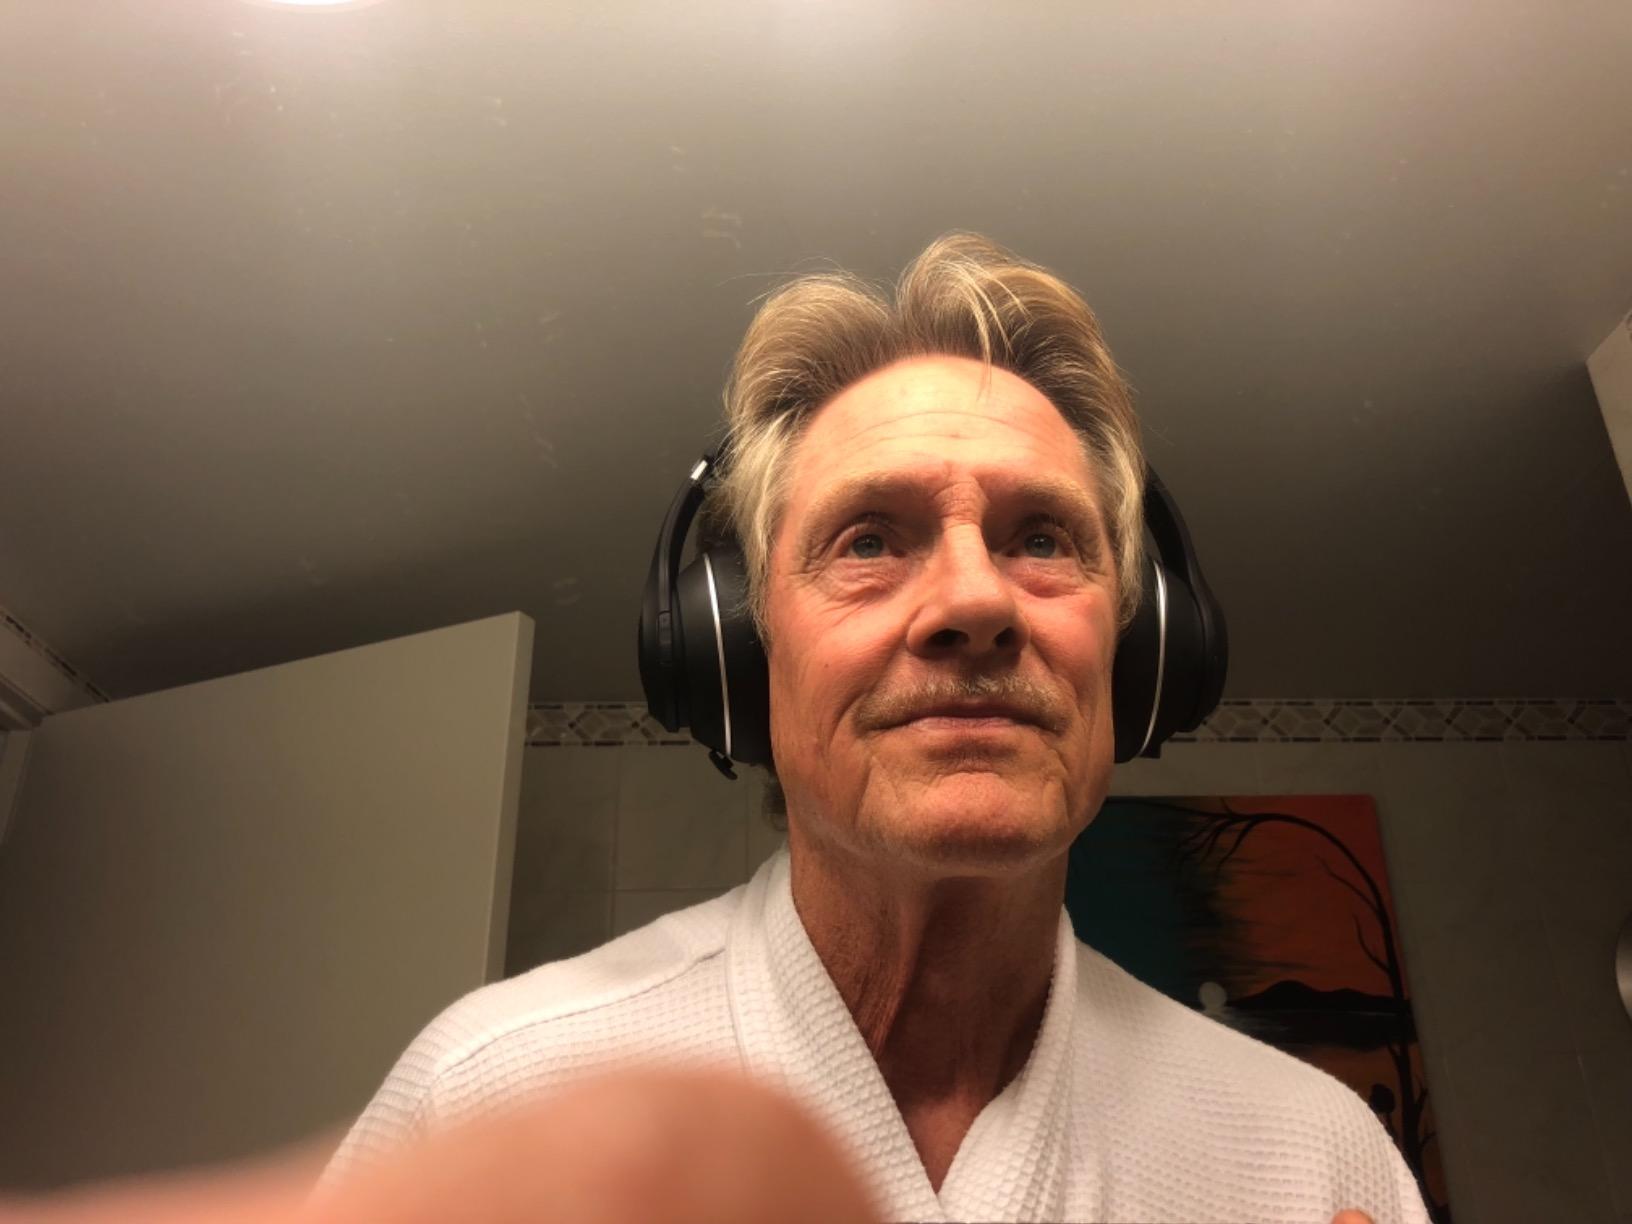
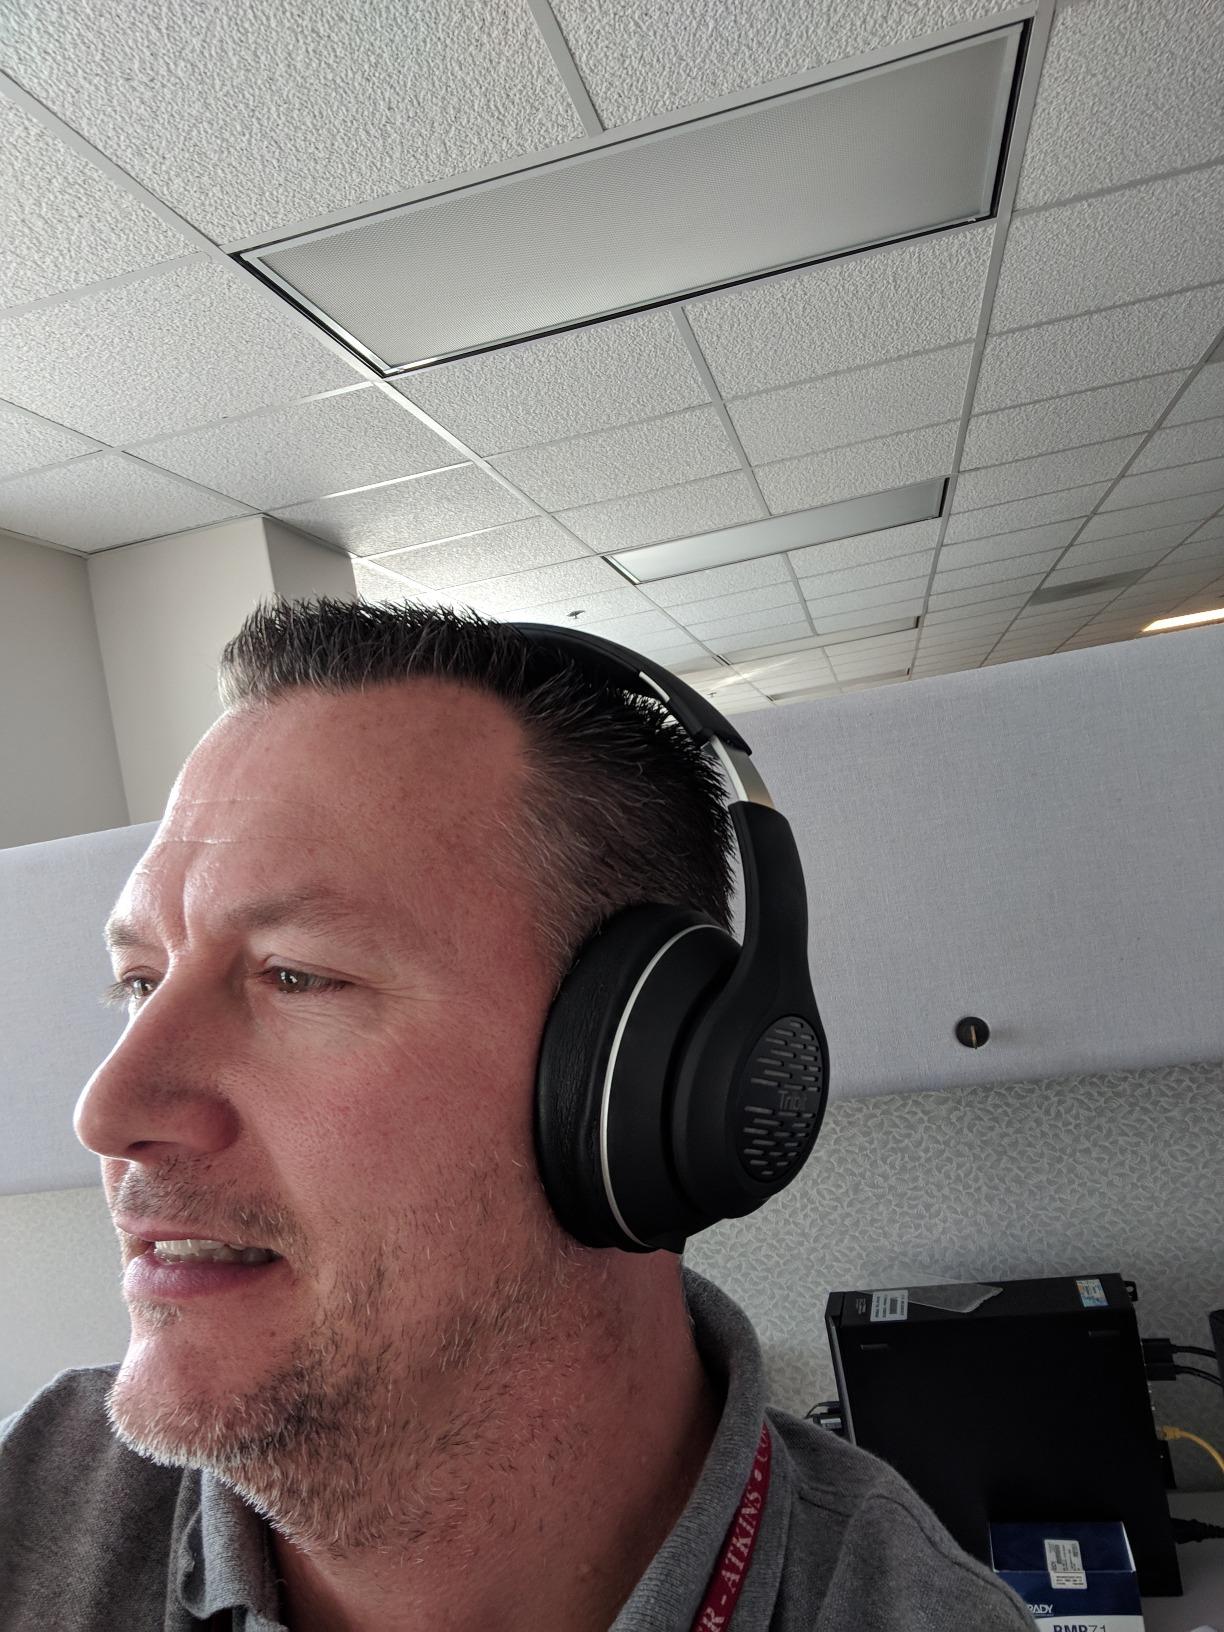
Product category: headphones
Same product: yes